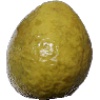
Label: Guava 1